1886 World Series

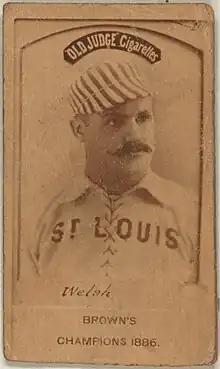
Browns center fielder Curt Welch (1862–1896) scored the series-winning run in what was later called the "$15,000 Slide."

Saturday, October 23, 1886, at Sportsman's Park in St. Louis, Missouri